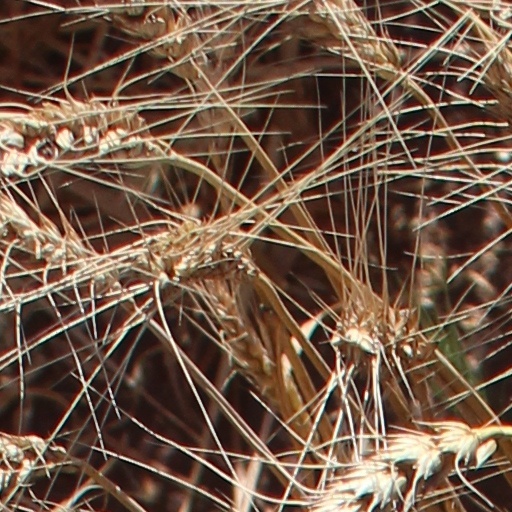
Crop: wheat